Which point is corresponding to the reference point?
Reference image:
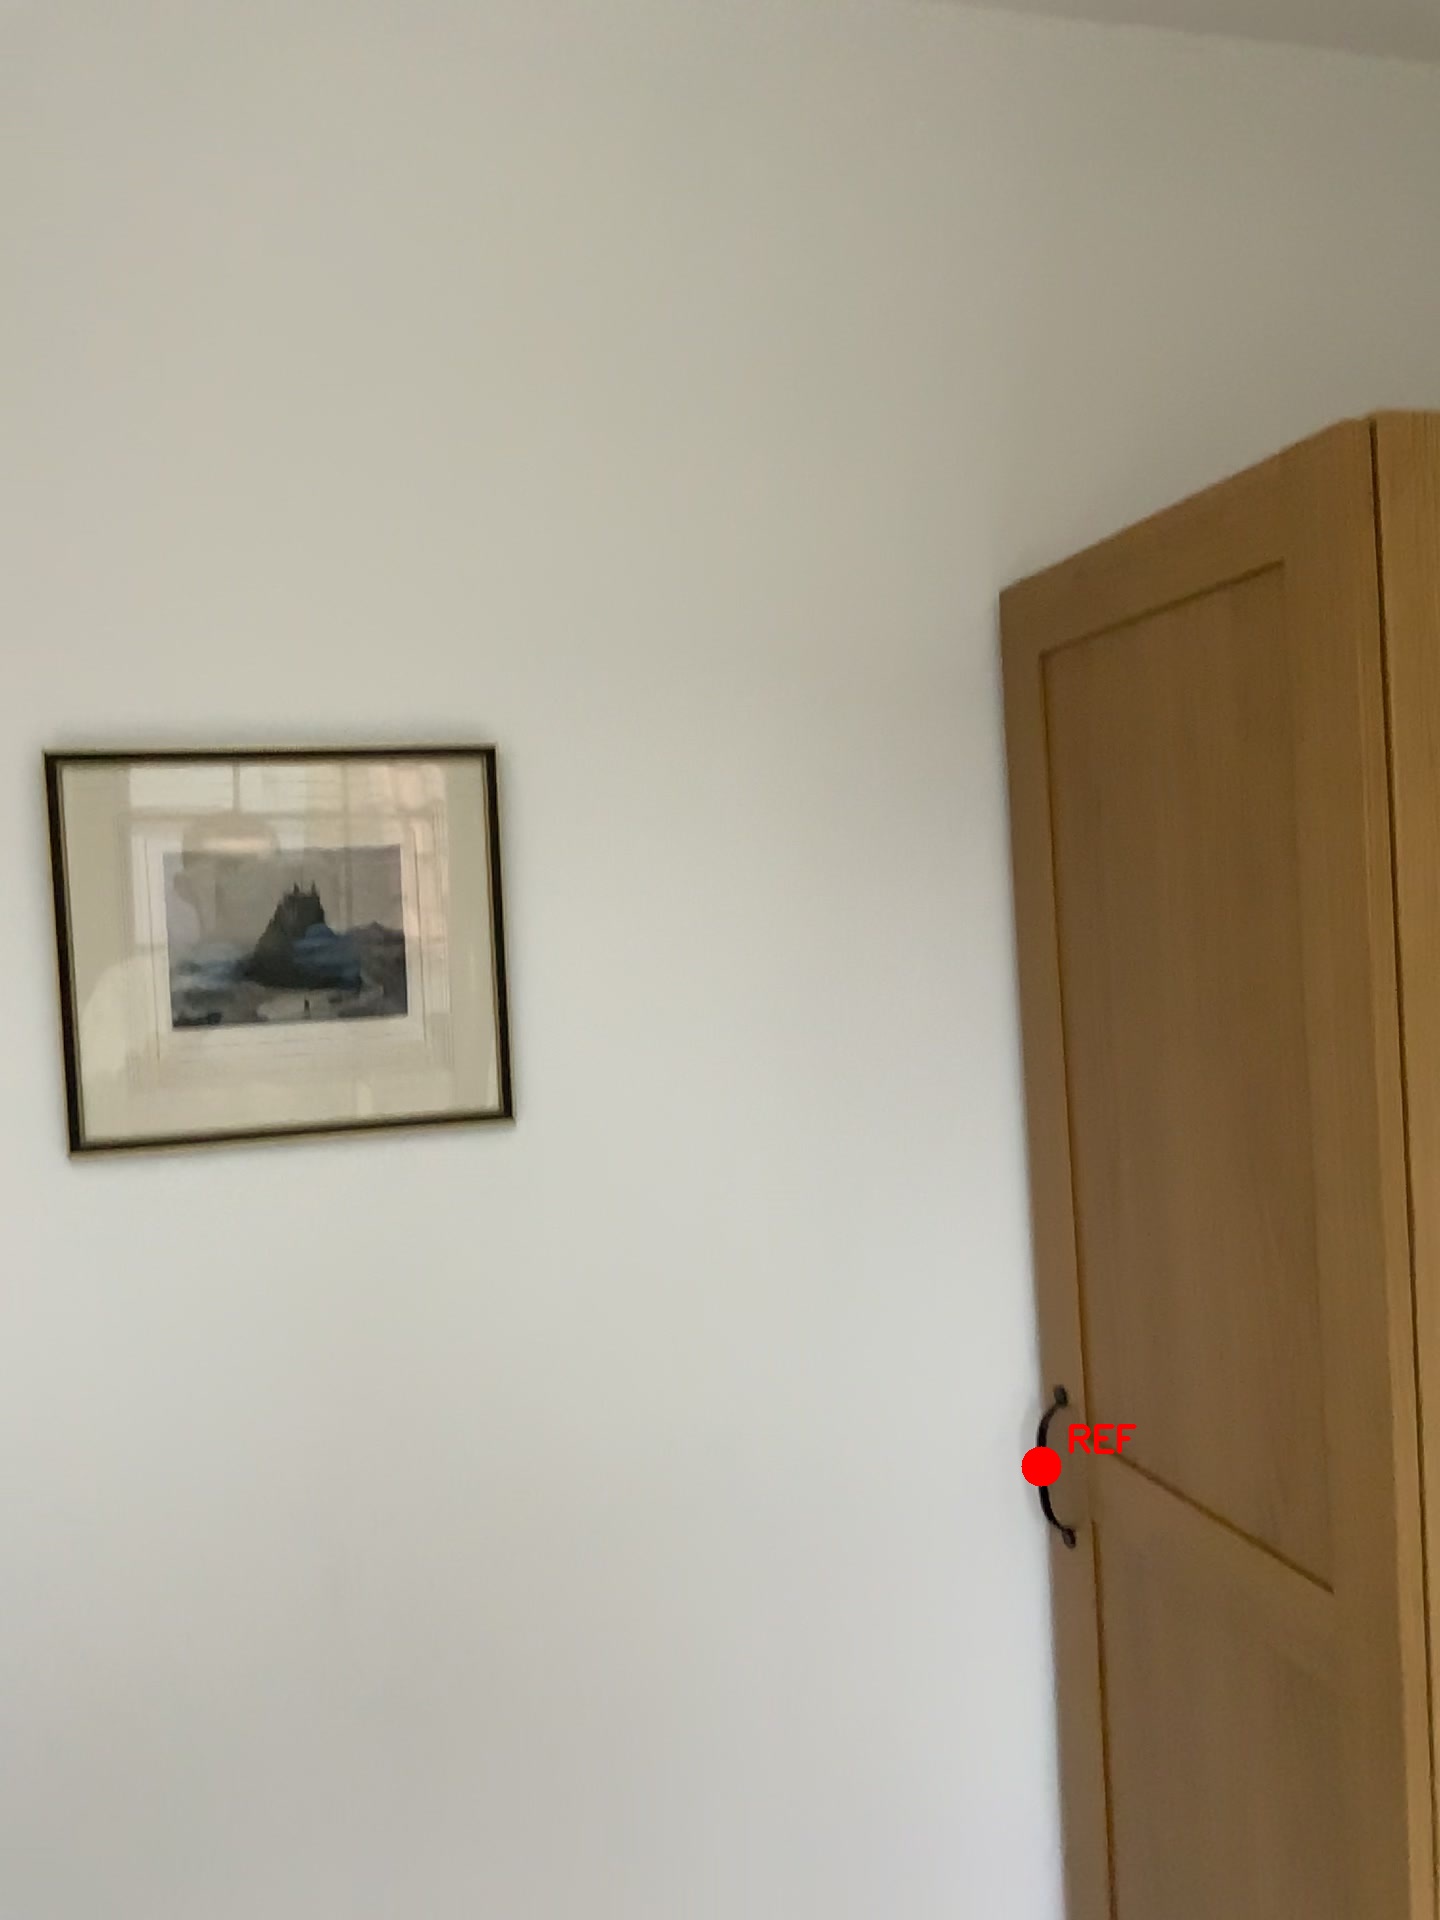
Option image:
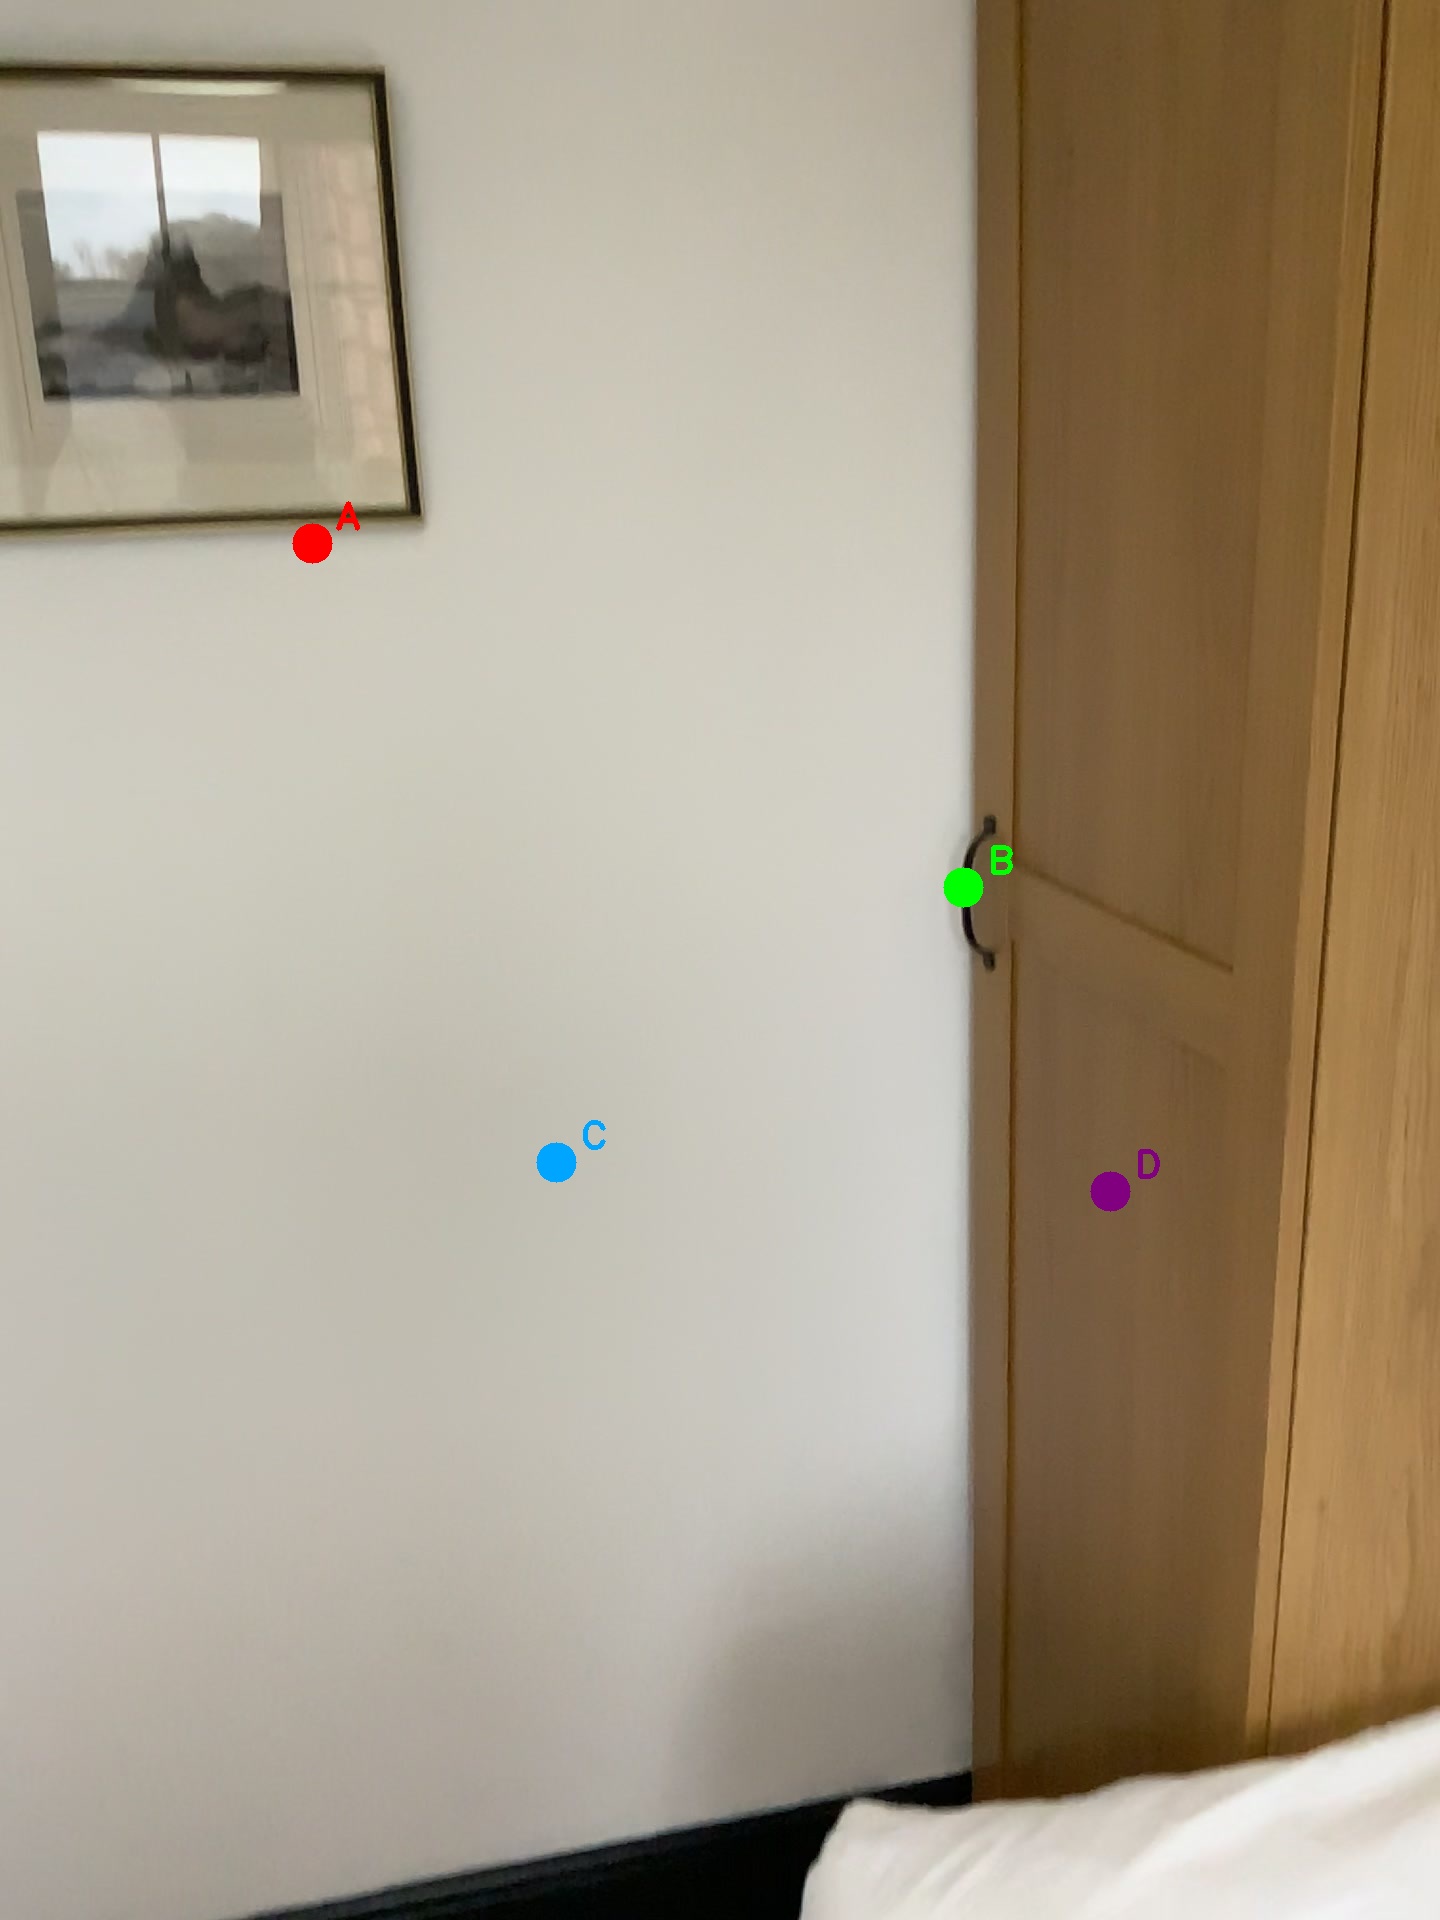
Choices:
Point A
Point B
Point C
Point D
Answer: (B)